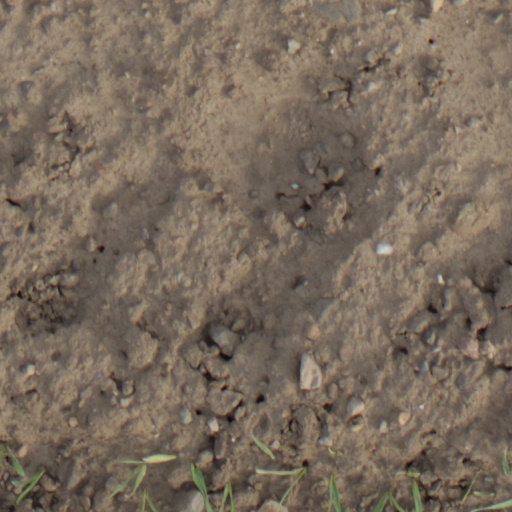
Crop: wheat